Climate change in Turkey

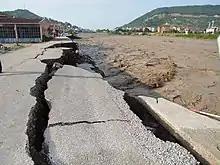
road with large cracks being washed away by a roiling brown river

Turkey is forecast to be more severely affected than many other countries, but effects vary considerably across the regions of the country.